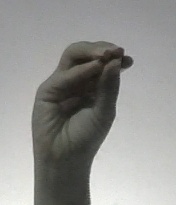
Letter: ha